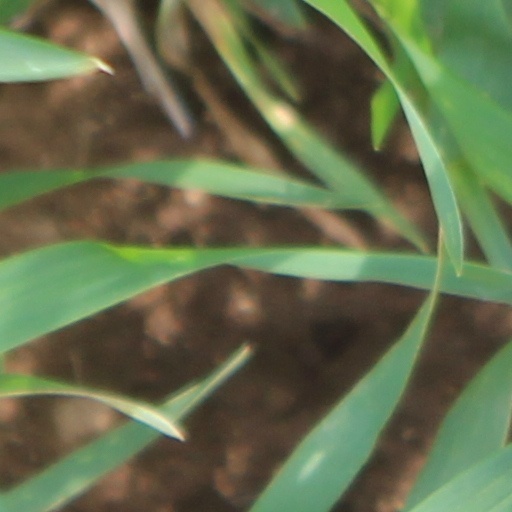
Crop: wheat